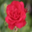
Label: rose